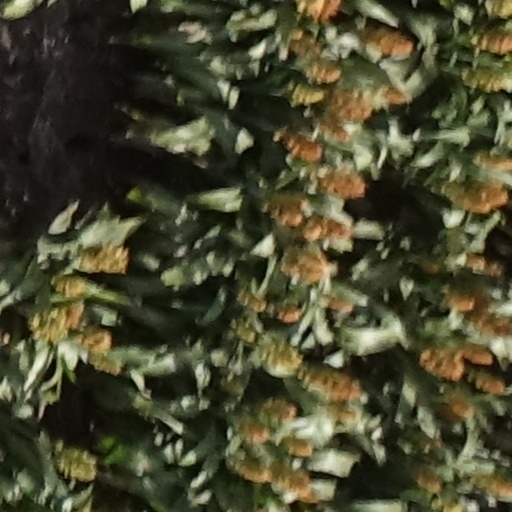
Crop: sorghum